Dragon

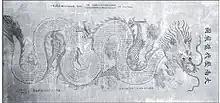
Stylised map of Đại Nam (Minh Mạng period)

The Korean dragon is in many ways similar in appearance to other East Asian dragons such as the Chinese and Japanese dragons. It differs from the Chinese dragon in that it developed a longer beard. Very occasionally, a dragon may be depicted as carrying an orb known as the Yeouiju, the Korean name for the mythical Cintamani, in its claws or its mouth. It was said that whoever could wield the Yeouiju was blessed with the abilities of omnipotence and creation at will, and that only four-toed dragons (who had thumbs with which to hold the orbs) were both wise and powerful enough to wield these orbs, as opposed to the lesser, three-toed dragons. As with China, the number nine is significant and auspicious in Korea, and dragons were said to have 81 (9×9) scales on their backs, representing yang essence. Dragons in Korean mythology are primarily benevolent beings related to water and agriculture, often considered bringers of rain and clouds. Hence, many Korean dragons are said to have resided in rivers, lakes, oceans, or even deep mountain ponds. And human journeys to undersea realms, and especially the undersea palace of the Dragon King, are common in Korean folklore.